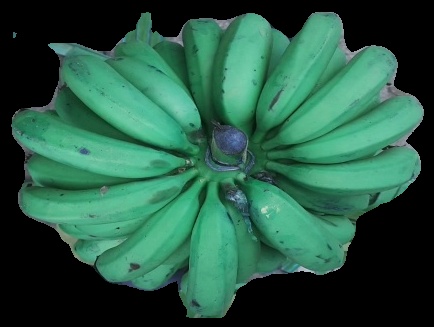
Variety: pachbale
Grade: grade2